List of United States Navy oilers

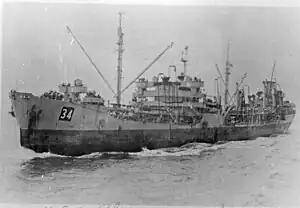
USS "Chicopee" (AO-34)

The oilers was a T3 Tanker class of 35 large, fast twin-screw oilers that began entering service in 1939, the Navy for several years having campaigned for oilers adequate to its needs, as the "Patoka" and "Alameda" classes clearly were not. "The high [18-knot] speed intended for these ships (12 to 13 knots was then considered the norm for a tanker) led to the introduction of the term "fast tanker," which was coined to describe these and all subsequent high-speed tankers subsidized by the maritime commission before World War II. The increases in speed and the extraordinary size of the propulsion system (the fastest commercial tankers then being built in the United States had only 5,000 s.h.p.) were obviously made to accommodate the navy's wishes, demonstrating once again the mutual interests shared between the navy and the maritime commission." The original 12 and the 18 wartime repeats of these ships were of the U.S. Maritime Commission's Type T3-S2-A1 (7,256/24,830 tons displacement); the last five were of the very similar but slightly larger T3-S2-A3 type (7,423/25,480 tons), sometimes called the "Mispillion" class. Four of the ships were converted into escort carriers (CVEs) in 1942, and two others were lost in combat.